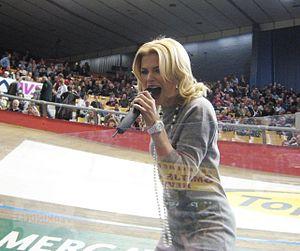
Tanja Dexters, née le 6 février 1977 à Mol, a été miss Belgique en 1998. Elle est chanteuse, mannequin et présentatrice de télévision.